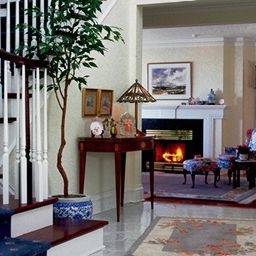
Room type: livingroom